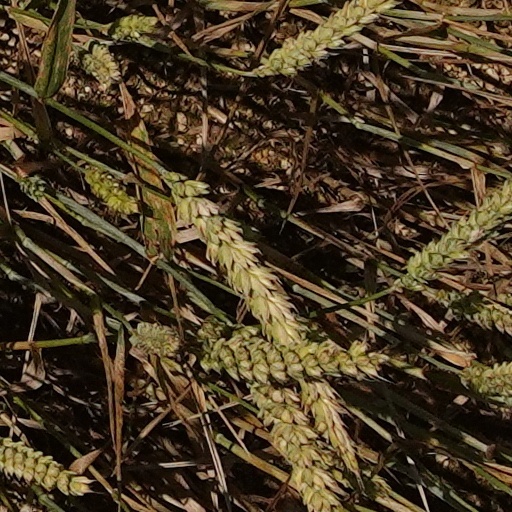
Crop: wheat